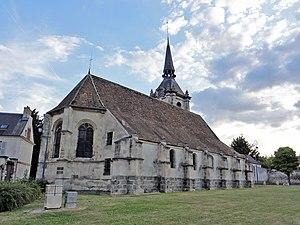
L'église Saint-Denys du Thillay, Val-d'Oise, France.
Cette liste recense les monuments historiques du département du Val-d'Oise, en France.
Le Thillay est une commune française située dans le département du Val-d'Oise en région Île-de-France.